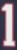
Number: 1